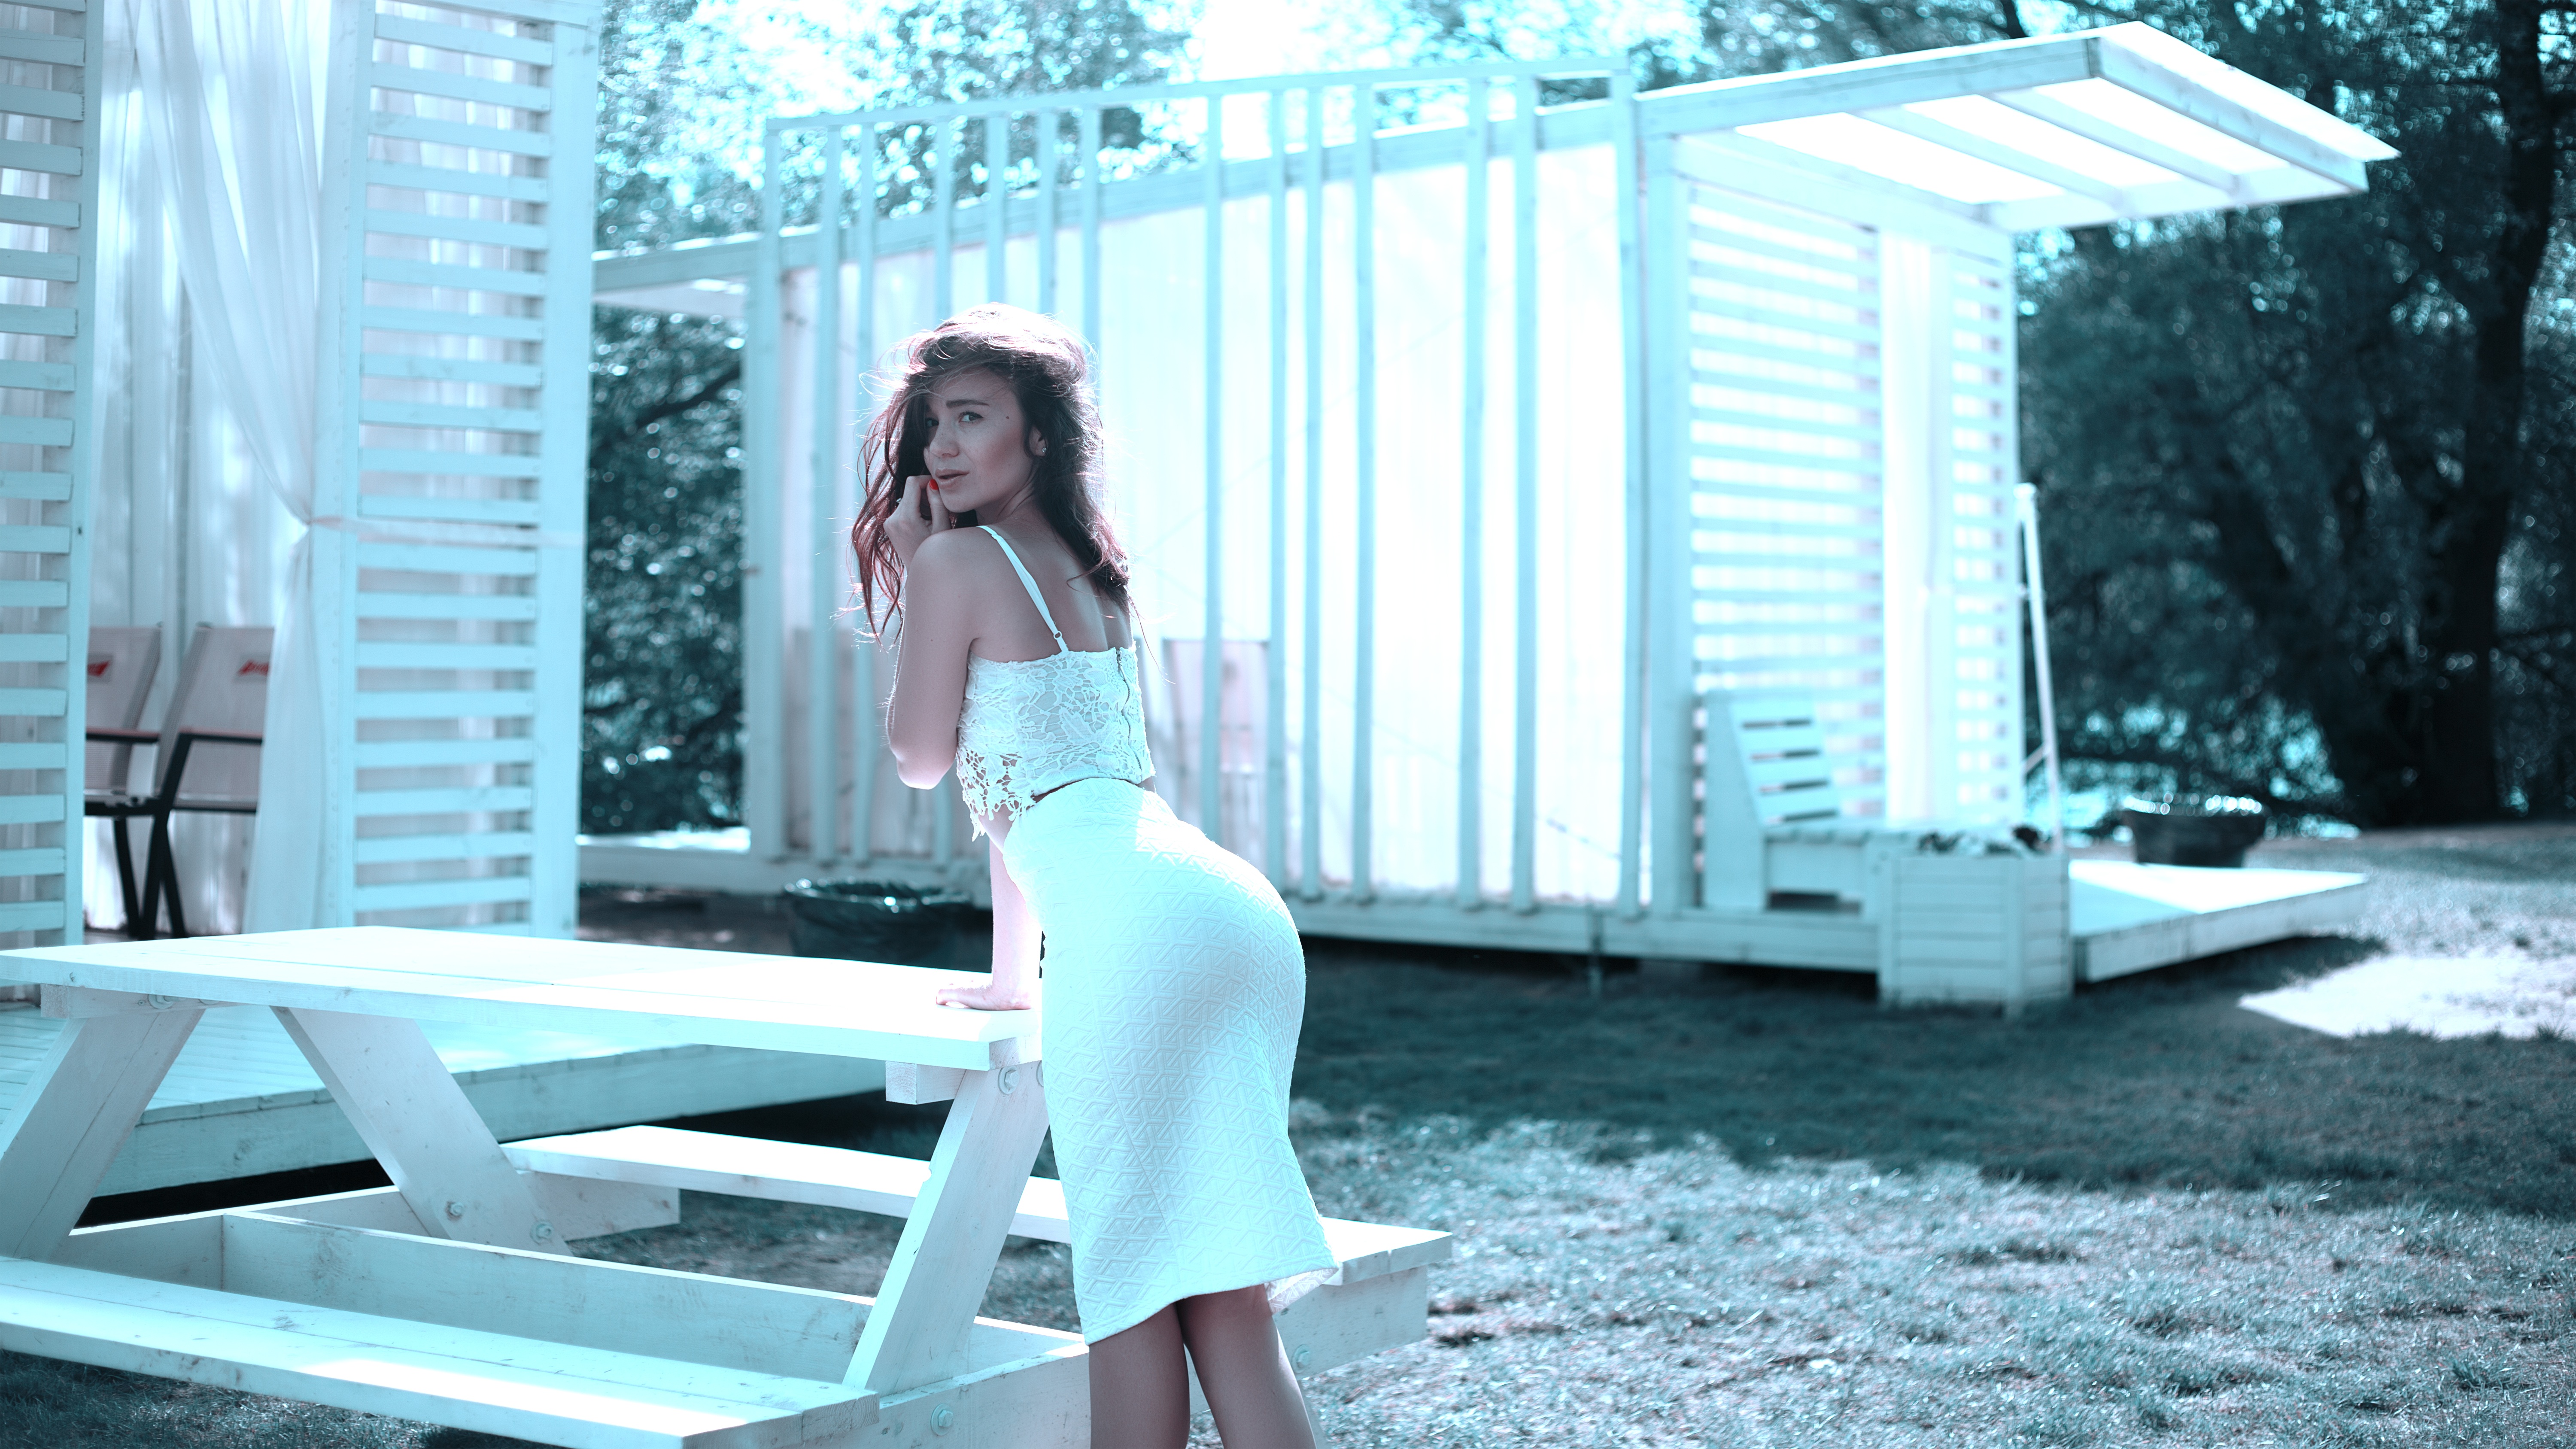
beach, sea, water, sun, woman, view, summer, vacation, young, sitting, blue, long, stones, friends, legs, self, beautiful, sexy, slim, white skirt, photo shoot, talia, glamour girl